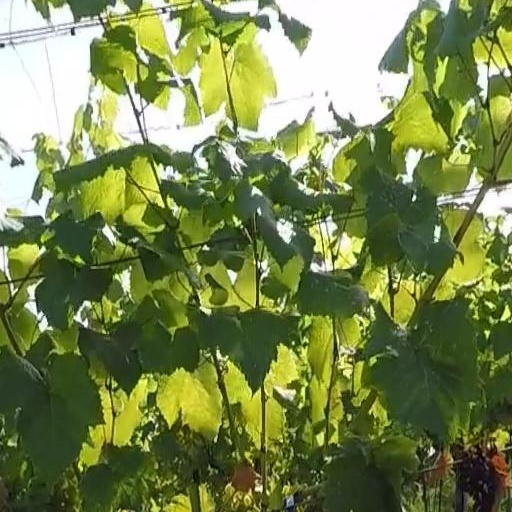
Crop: grape